King Fahd's Fountain

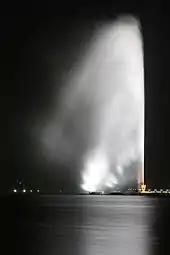
King Fahd's Fountain at night

The base of the fountain is in the form of a large mabkhara, an incense burner which symbolizes Arabian culture. Since the fountain pumps sea water, rust and corrosion were the main concerns of those who built it. Before reaching the pump, the water passes through several filters to purify it from dirt, sand and organic matter. The fountain is lit by 500 high-light LEDs.